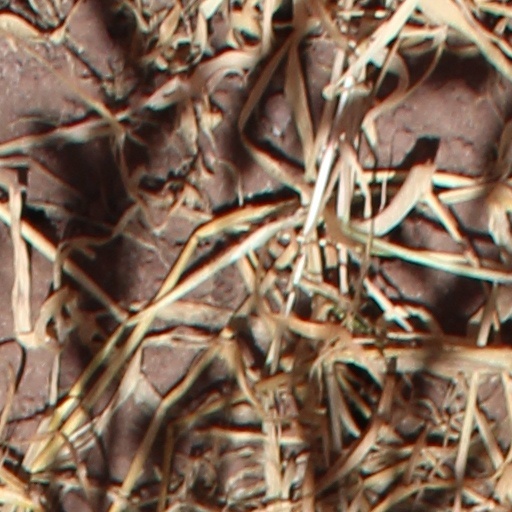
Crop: wheat